Australia at the 2012 Summer Olympics

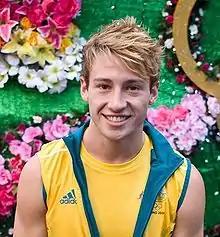
Matthew Mitcham failed to defend his 2008 gold medal in the men's 10 metre platform event.

Australia qualified a team for the show jumping event based on their performance at the 2010 World Equestrian Games. Australia also qualified a team in dressage and eventing.